Rodney Terry

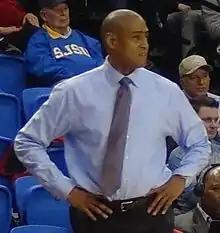
Terry in 2017

Rodney Eric Terry (born March 27, 1968) is an American college basketball coach who was most recently the head men's basketball head coach at the University of Texas at Austin.